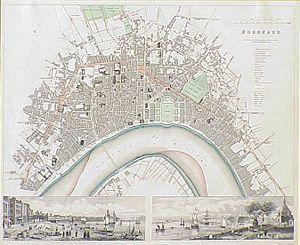
Plan de la ville de Bordeaux en 1840. En rouge
Le pont de pierre est un pont à voûtes en maçonnerie franchissant la Garonne à Bordeaux. Il permet de relier le centre ville au quartier de La Bastide, sur la rive droite.
L’histoire de Bordeaux est liée à la conjonction de plusieurs facteurs géographiques et politiques. Burdigala est fondée au Iᵉʳ siècle av. J.-C. par les Bituriges Vivisques, peuple gaulois de la région de Bourges qui contrôlait, depuis le port intérieur, le trafic de l'étain amené d'Armorique et de Bretagne. Cette position de ville à dimension européenne sera confirmée par la République Romaine. Pendant la guerre des Gaules, un lieutenant de Jules César, Publius Crassus, est accueilli à Burdigala en 56 av. J.-C..